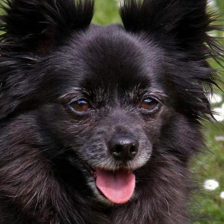
Label: animals